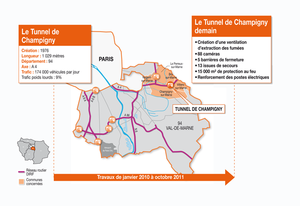
Le tunnel de Champigny est un tunnel français situé sur le territoire de la commune de Champigny-sur-Marne, dans le département du Val-de-Marne, sur l’autoroute A4. Il est l’un des tunnels concernés par le programme de modernisation des tunnels d'Île-de-France piloté par la direction régionale et interdépartementale de l'Équipement et de l'Aménagement. Débutés en janvier 2010, les travaux se sont achevés en juillet 2012.